Jessica Dubé

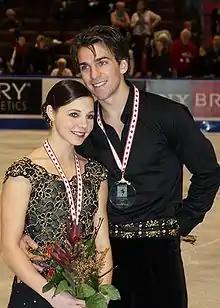
Dubé and Davison at 2008 Skate Canada International

Jessica Dubé (born October 29, 1987) is a Canadian former competitive figure skater who is best known for her pairs career with Bryce Davison. They are the 2008 World bronze medallists, the 2009 Four Continents silver medallists, and three-time Canadian national champions (2007, 2009, 2010). They represented Canada at the 2006 and 2010 Winter Olympics. With later partner Sébastien Wolfe, Dubé is the 2012 Canadian national silver medallist.